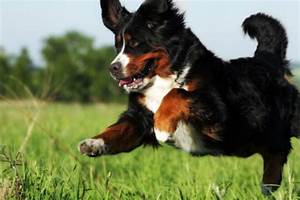
Label: cane